William N. Thompson House

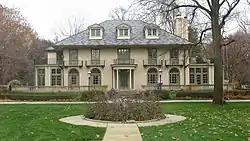
William N. Thompson House, November 2010

William N. Thompson House, also known as Old Governor's Mansion, is a historic home located at Indianapolis, Marion County, Indiana. It was built in 1920, and is Georgian Revival style buff-colored brick mansion. It consists of a two-story, five-bay, central section flanked by one-story wings. It has a slate hipped roof and features a full width front porch and an elliptical portico at the main entry. The house served as the Governor's Mansion from 1945 to 1970.